Walker (video game)

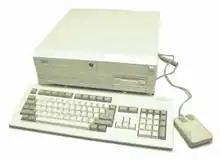
When played on advanced Amiga systems, such as the Amiga 4000 "(pictured)", "Walker" has additional features, such as a speech between the player's mech and its headquarters.

Dunlop had been seeking contract work when he was hired by Jones. Glancy was working at a computer shop in Scotland when he met Dunlop, who was working on "Walker" at the time. "I had been working on pixel art games and projects for some years so offered to create an entire set of level graphics for the game", Glancy said. "The Terminator" (1984) and "Akira" (1988) influenced Glancy's design work, which he described as "the most complex pixel graphics [he] had ever made", due to the addition of motion blur and dynamic lighting. While Jones was impressed by Glancy's designs, he selected alternative designs by the art department at DMA Design because Glancy was not an employee.